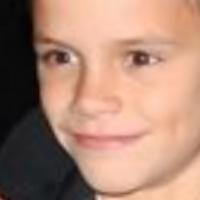
Age group: age 01-10